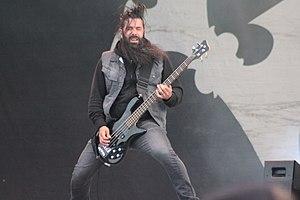
Johny Chow, Stone Sour, Hellfest 2013, Fr-44-Clisson.
Stone Sour est un groupe de metal alternatif américain, originaire de Des Moines, dans l'Iowa. Il est fondé en 1992 par le chanteur Corey Taylor et le batteur Joel Ekman. Après plusieurs années peu fructueuses, Corey Taylor quitte le groupe en 1997 pour se joindre à Slipknot. Après avoir acquis une certaine notoriété grâce à Slipknot, Corey Taylor et James Root reviennent dans Stone Sour sans quitter Slipknot pour autant. Le groupe sort alors en 2002 son premier album éponyme grâce auquel le groupe est nommé deux fois aux Grammy Award, dans la catégorie meilleure performance metal, pour les singles Get Inside et Inhale. L'album est certifié disque d'or par la RIAA.